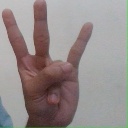
अक्षर: क्ष